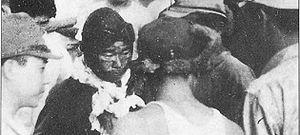
Cactus Air Force désigne l'ensemble des forces aériennes alliées assignée à l'île de Guadalcanal autour de l’aérodrome d'Henderson entre août 1942 et février 1943. Elle fut absorbée le 15 février 1943 dans le Aircraft, Solomons couvrant l'ensemble des îles Salomon.